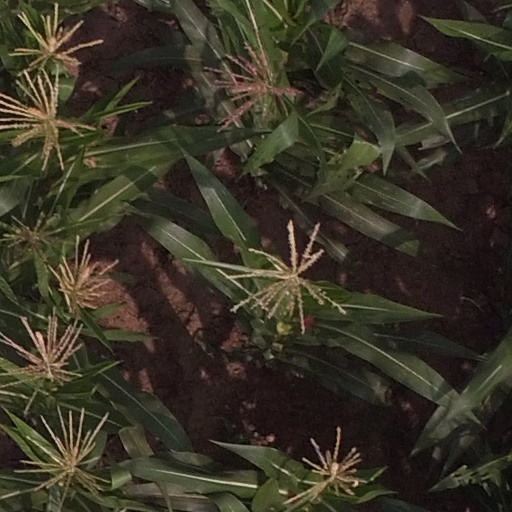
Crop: maize; corn